University of al-Qarawiyyin

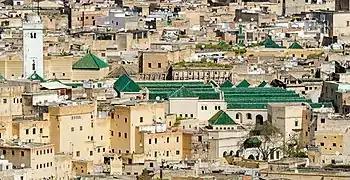
View of the Qarawiyyin Mosque on the skyline of central Fes el-Bali: the green-tiled roofs of the prayer hall and the minaret (white tower on the left) are visible.

In the 9th century, Fez was the capital of the Idrisid dynasty, considered to be the first Moroccan Islamic state. According to one of the major early sources on this period, the "Rawd al-Qirtas" by Ibn Abi Zar, al-Qarawiyyin was founded as a mosque in 857 or 859 by Fatima al-Fihri, the daughter of a wealthy merchant named Mohammed al-Fihri. The al-Fihri family had migrated from Kairouan (hence the name of the mosque), Tunisia to Fez in the early 9th century, joining a community of other migrants from Kairouan who had settled in a western district of the city. Fatima and her sister Mariam, both of whom were well educated, inherited a large amount of money from their father. Fatima vowed to spend her entire inheritance to build a mosque suitable for her community. Similarly, her sister Mariam is also reputed to have founded al-Andalusiyyin Mosque the same year.